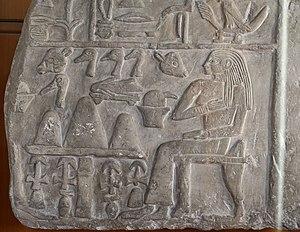
Fragment de stèle au nom de Nes-Henou. Époque Thinite, IIe dynastie (2925-2700 AEC). Calcaire, H. 34,4
Le musée des Beaux-Arts de Lyon est un musée municipal situé sur la place des Terreaux à Lyon dans l'abbaye de Saint-Pierre-les-Nonnains, plus connu sous le nom de palais Saint-Pierre.
L’Égypte antique constitue le thème principal du département des Antiquités du Musée des Beaux-Arts de Lyon et la collection égyptienne qu'il détient est la plus grande de France après celle du Musée du Louvre. Sur les treize salles que compte le département, l'Égypte en occupe neuf. Cette place s’explique par l’importance historique de l’égyptologie à Lyon, animée par des hommes tels que Victor Loret, dont la famille a fait don au musée en 1954 de plus d'un millier d'objets. Dès 1895, le Musée du Louvre fournit près de quatre cents objets pour constituer le fonds du département ; d'autres objets complètent ce dépôt quelques années plus tard, augmenté, en 1936, d'objets provenant du village des artisans de Pharaon à Deir el-Médineh.